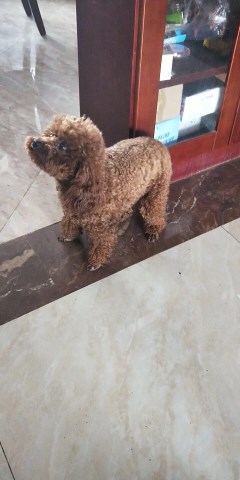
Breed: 7449-n000128-teddy